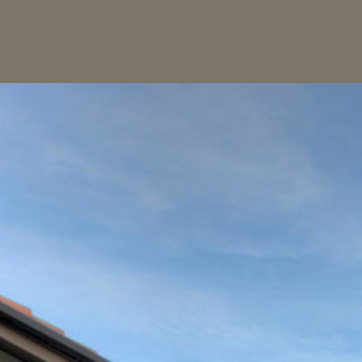
Material: sky